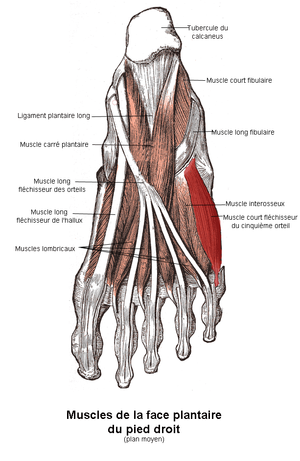
Le muscle court fléchisseur du petit orteil ou muscle court fléchisseur du cinquième orteil est un muscle de la face plantaire du pied.